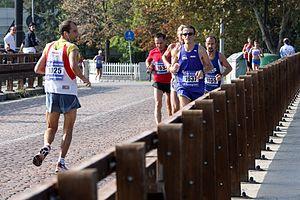
La course en arrière est une course à pied qui se pratique en tournant le dos à la direction de la progression.